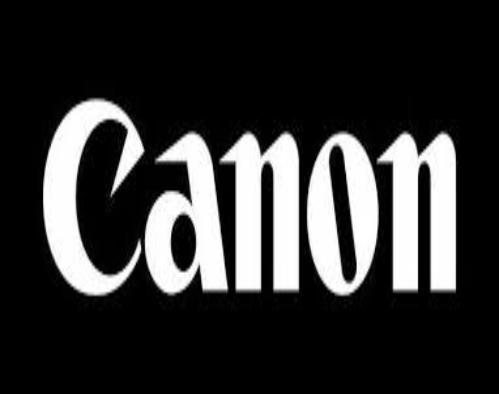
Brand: Canon
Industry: Electronic